Bryce Canyon National Park

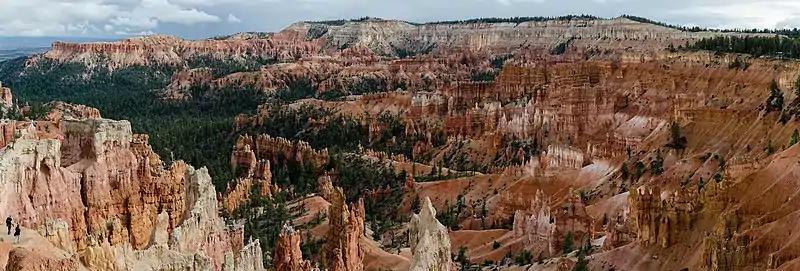

According to the Köppen climate classification system, the park has a continental climate with warm, dry summers ("Dsb"). Dsb climates are defined by having their coldest month at a mean temperature below , all months with a mean temperature below , at least four months with a mean temperature above , and three times as much precipitation in the wettest winter month compared to the driest summer month. The plant hardiness zone at the visitor center is 5b with an average annual extreme minimum air temperature of .